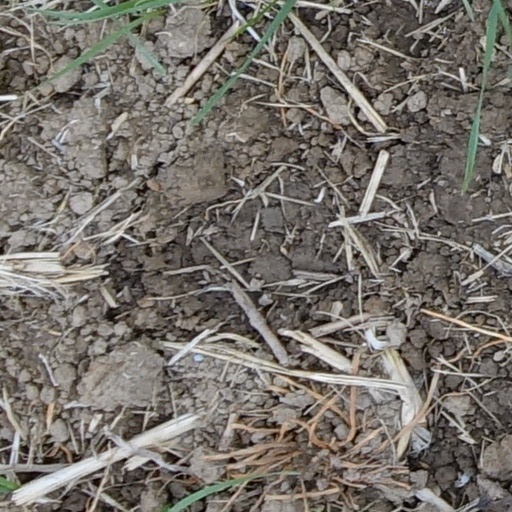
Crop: wheat